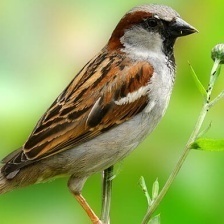
Species: HOUSE SPARROW
Scientific name: PASSER DOMESTICUS